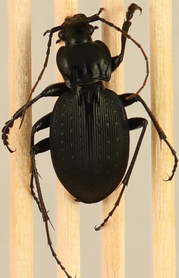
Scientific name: Carabus goryi
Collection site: Great Smoky Mountains National Park NEON (GRSM), plot GRSM_020